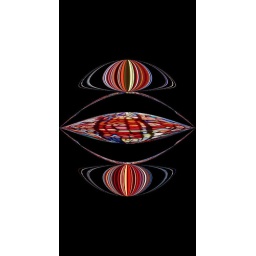
Stain glass window in Iceland